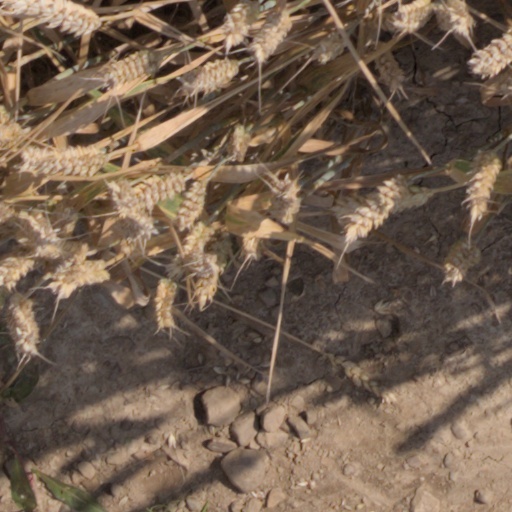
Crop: wheat